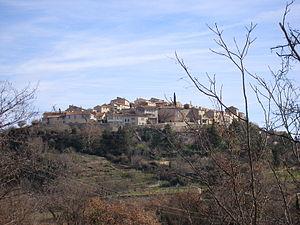
Grambois est une commune française située dans le département de Vaucluse, en région Provence-Alpes-Côte d'Azur.